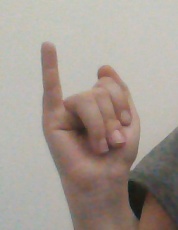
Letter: meem